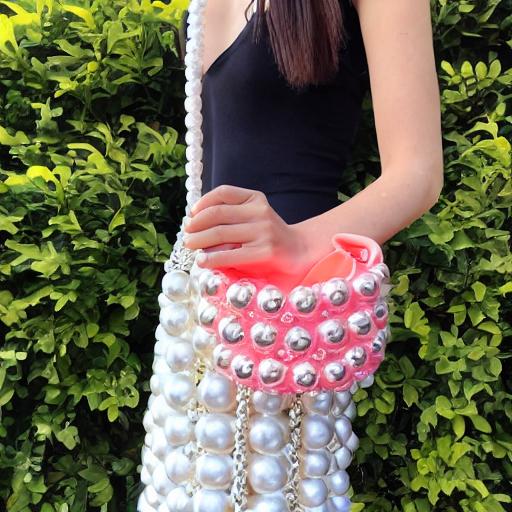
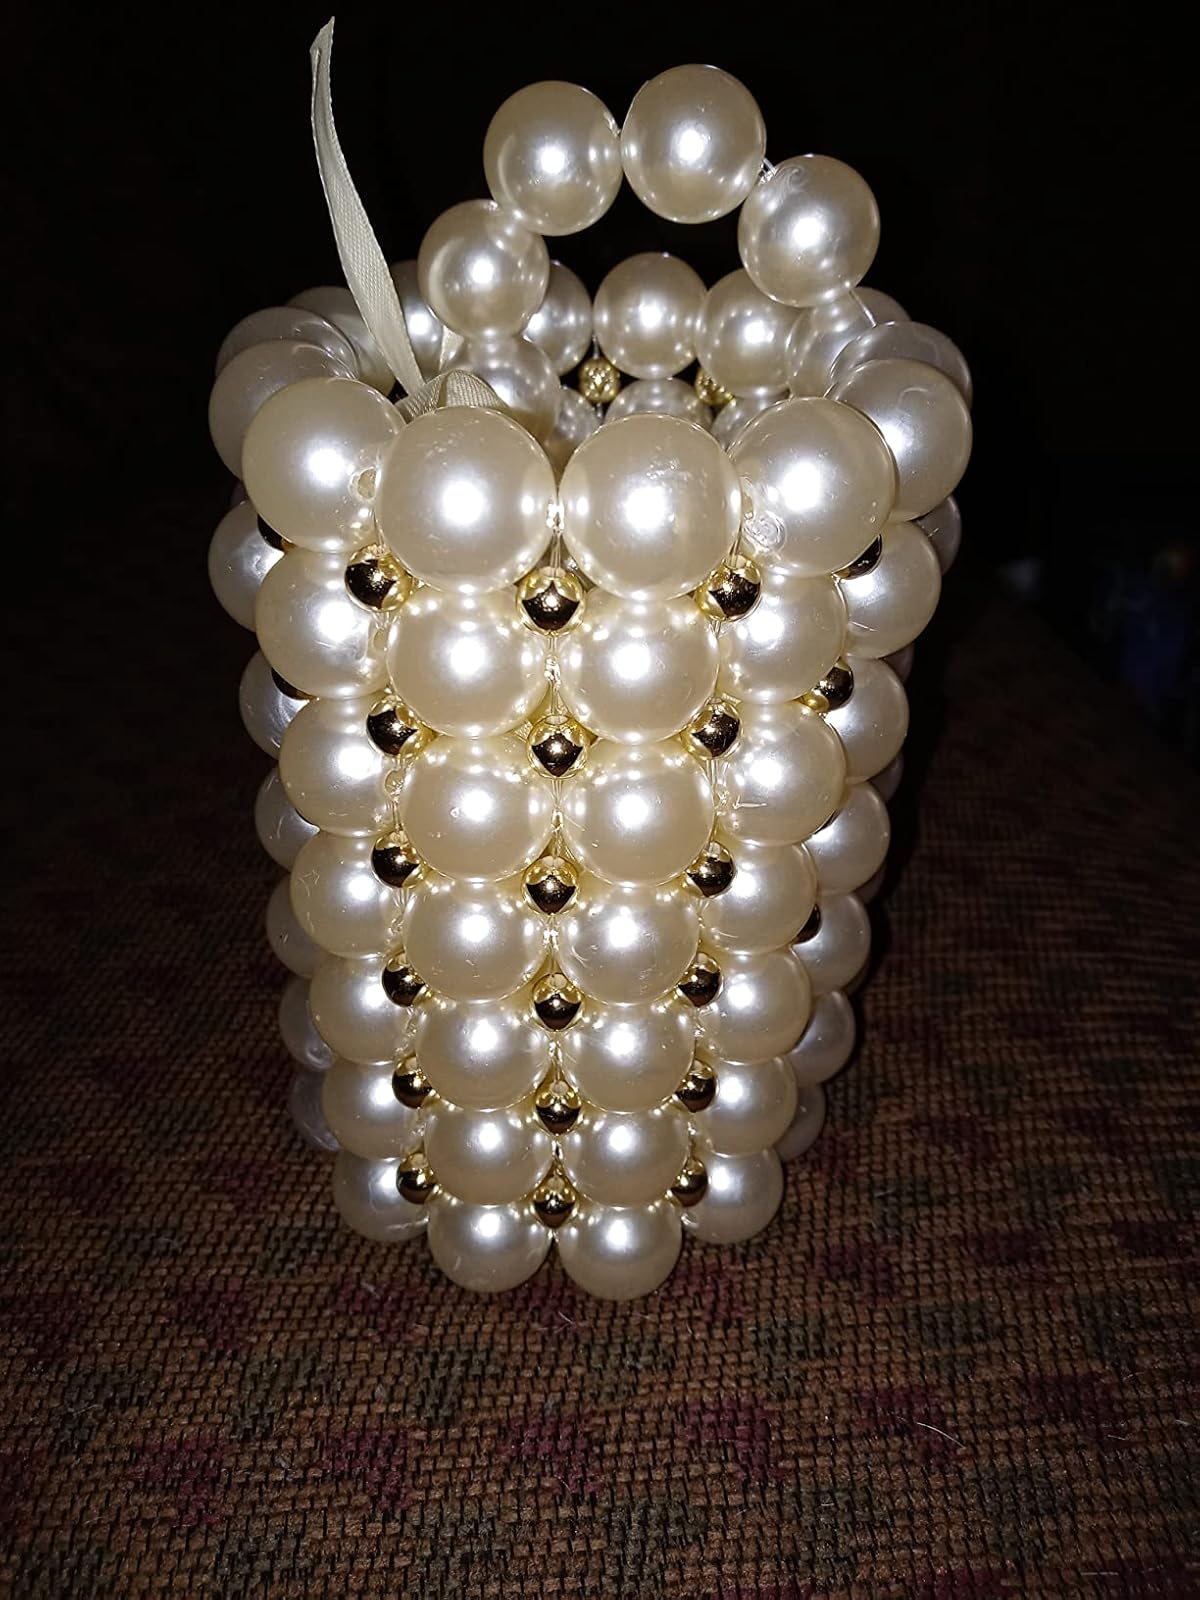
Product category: accessories_handbag
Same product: no